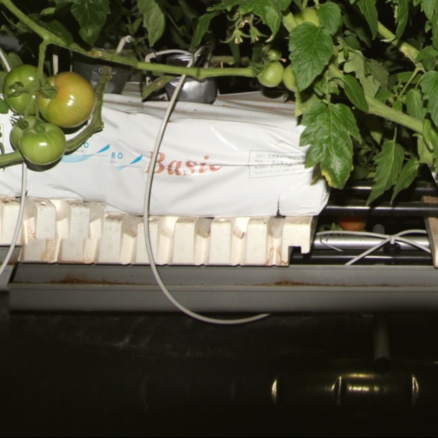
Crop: tomato